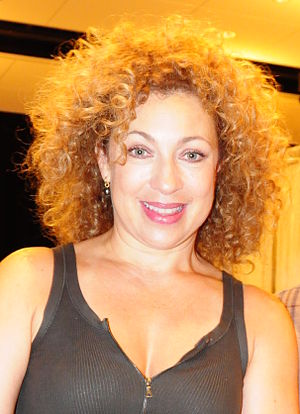
Alex Kingston
Alexandra Elizabeth "Alex" Kingston er en engelsk skuespiller kendt for sin rolle som Dr. Elizabeth Corday på NBCs medicinske drama Skadestuen og som River Song i Doctor Who.